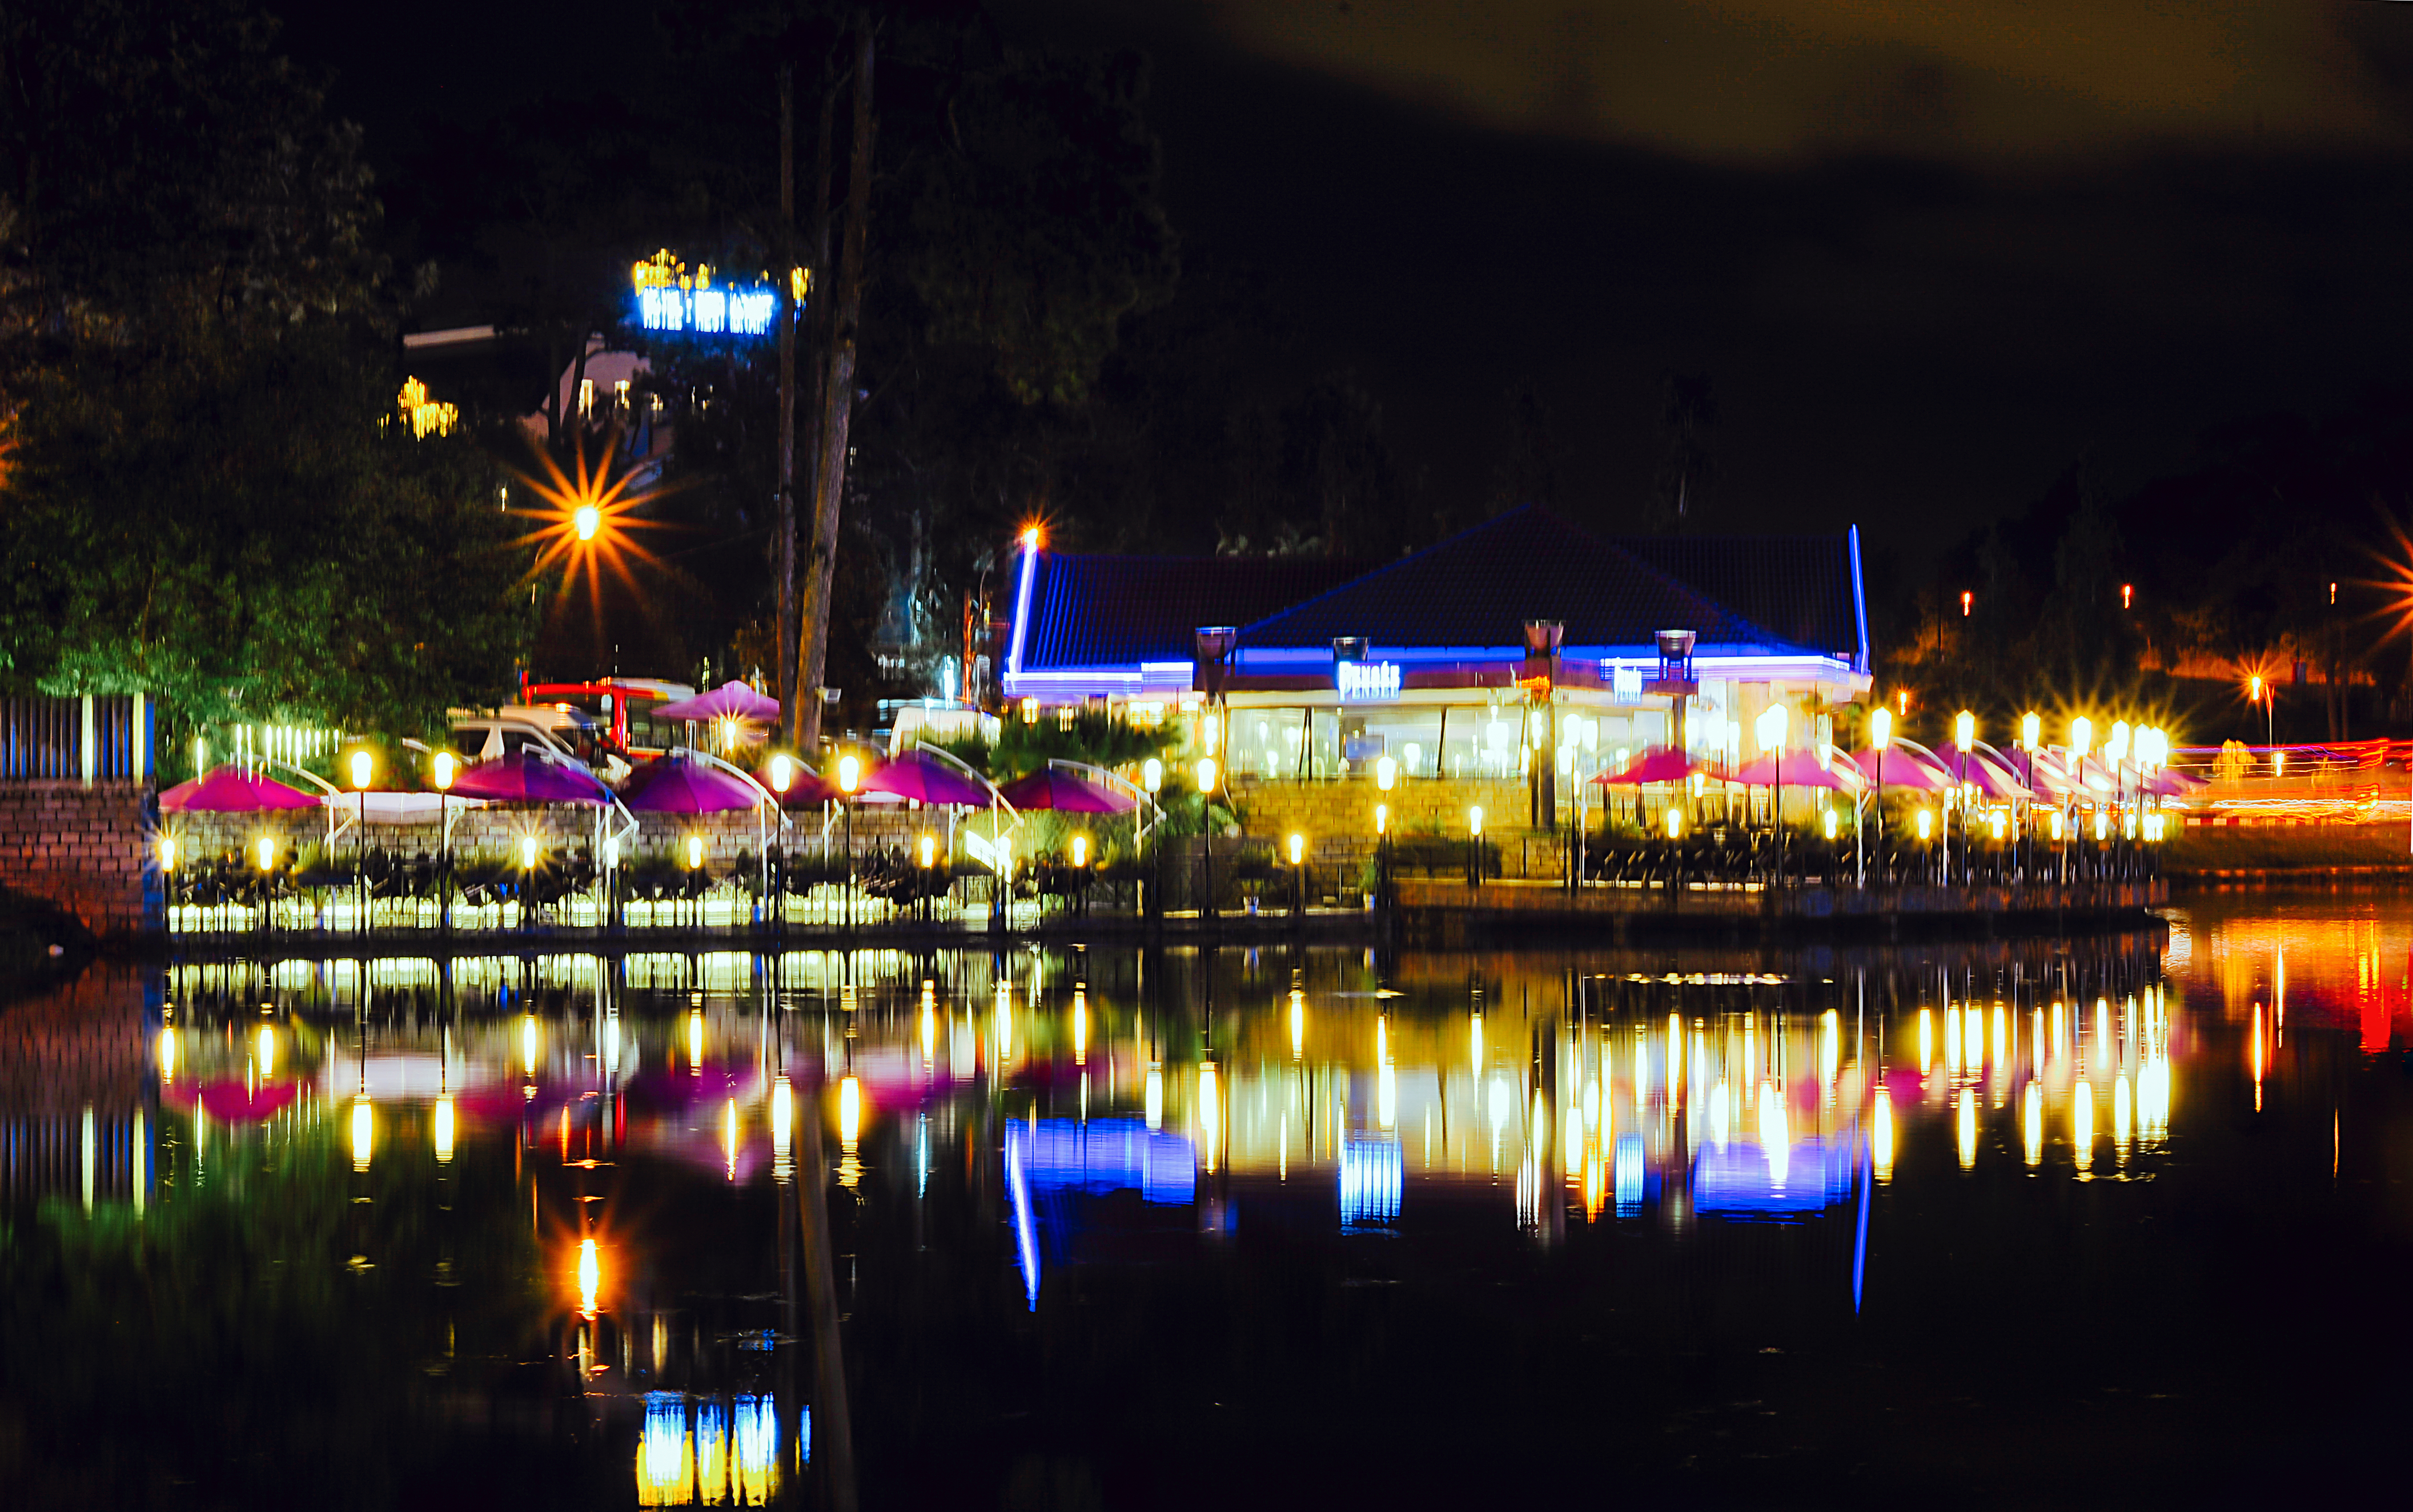
photography, wallpaper, portrait, landscape, cute, lovely, happy, alive, natural, beautiful, beauty, live, reflection, night, waterway, body of water, water, city, lighting, evening, harbor, marina, tourist attraction, sky, cityscape, tree, river, plant